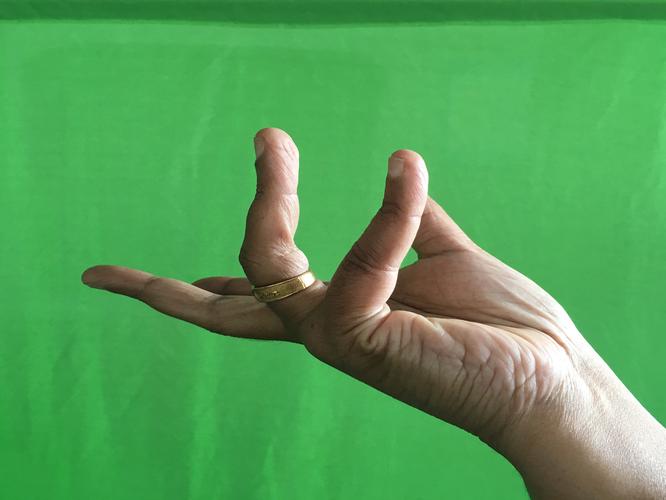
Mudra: Alapadmam
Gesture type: single_hand